2017 Canadian honours

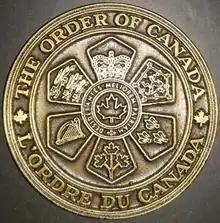
The Seal of the Order of Canada

The following are the appointments to various Canadian Honours of 2017. Usually, they are announced as part of the New Year and Canada Day celebrations and are published within the Canada Gazette during year. This follows the custom set out within the United Kingdom which publishes its appoints of various British Honours for New Year's and for monarch's official birthday. However, instead of the midyear appointments announced on Victoria Day, the official birthday of the Canadian Monarch, this custom has been transferred with the celebration of Canadian Confederation and the creation of the Order of Canada